Etosha Pan

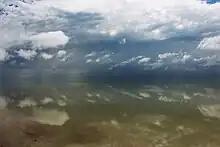
Etosha Pan during wet season, Etosha Lookout/Halali

The Etosha Pan is a large endorheic salt pan, forming part of the Cuvelai-Etosha Basin in the north of Namibia. It is a vast hollow in the ground in which water may collect or in which a deposit of salt remains after water has evaporated. The 120-kilometre-long (75-mile-long) dry lakebed and its surroundings are protected as Etosha National Park, Namibia's second-largest wildlife park, covering . The pan is mostly dry, but after heavy rains, it is flooded with a thin layer of water, which is heavily salted by the mineral deposits on the surface.